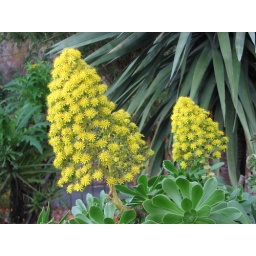
Yes, there are even plants and flowers in the gardens, although it seems I've photographed everything but!